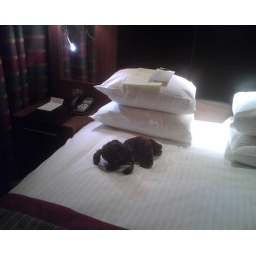
Put the dog at the door as do not disturb in Scotland